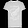
Label: T - shirt / top